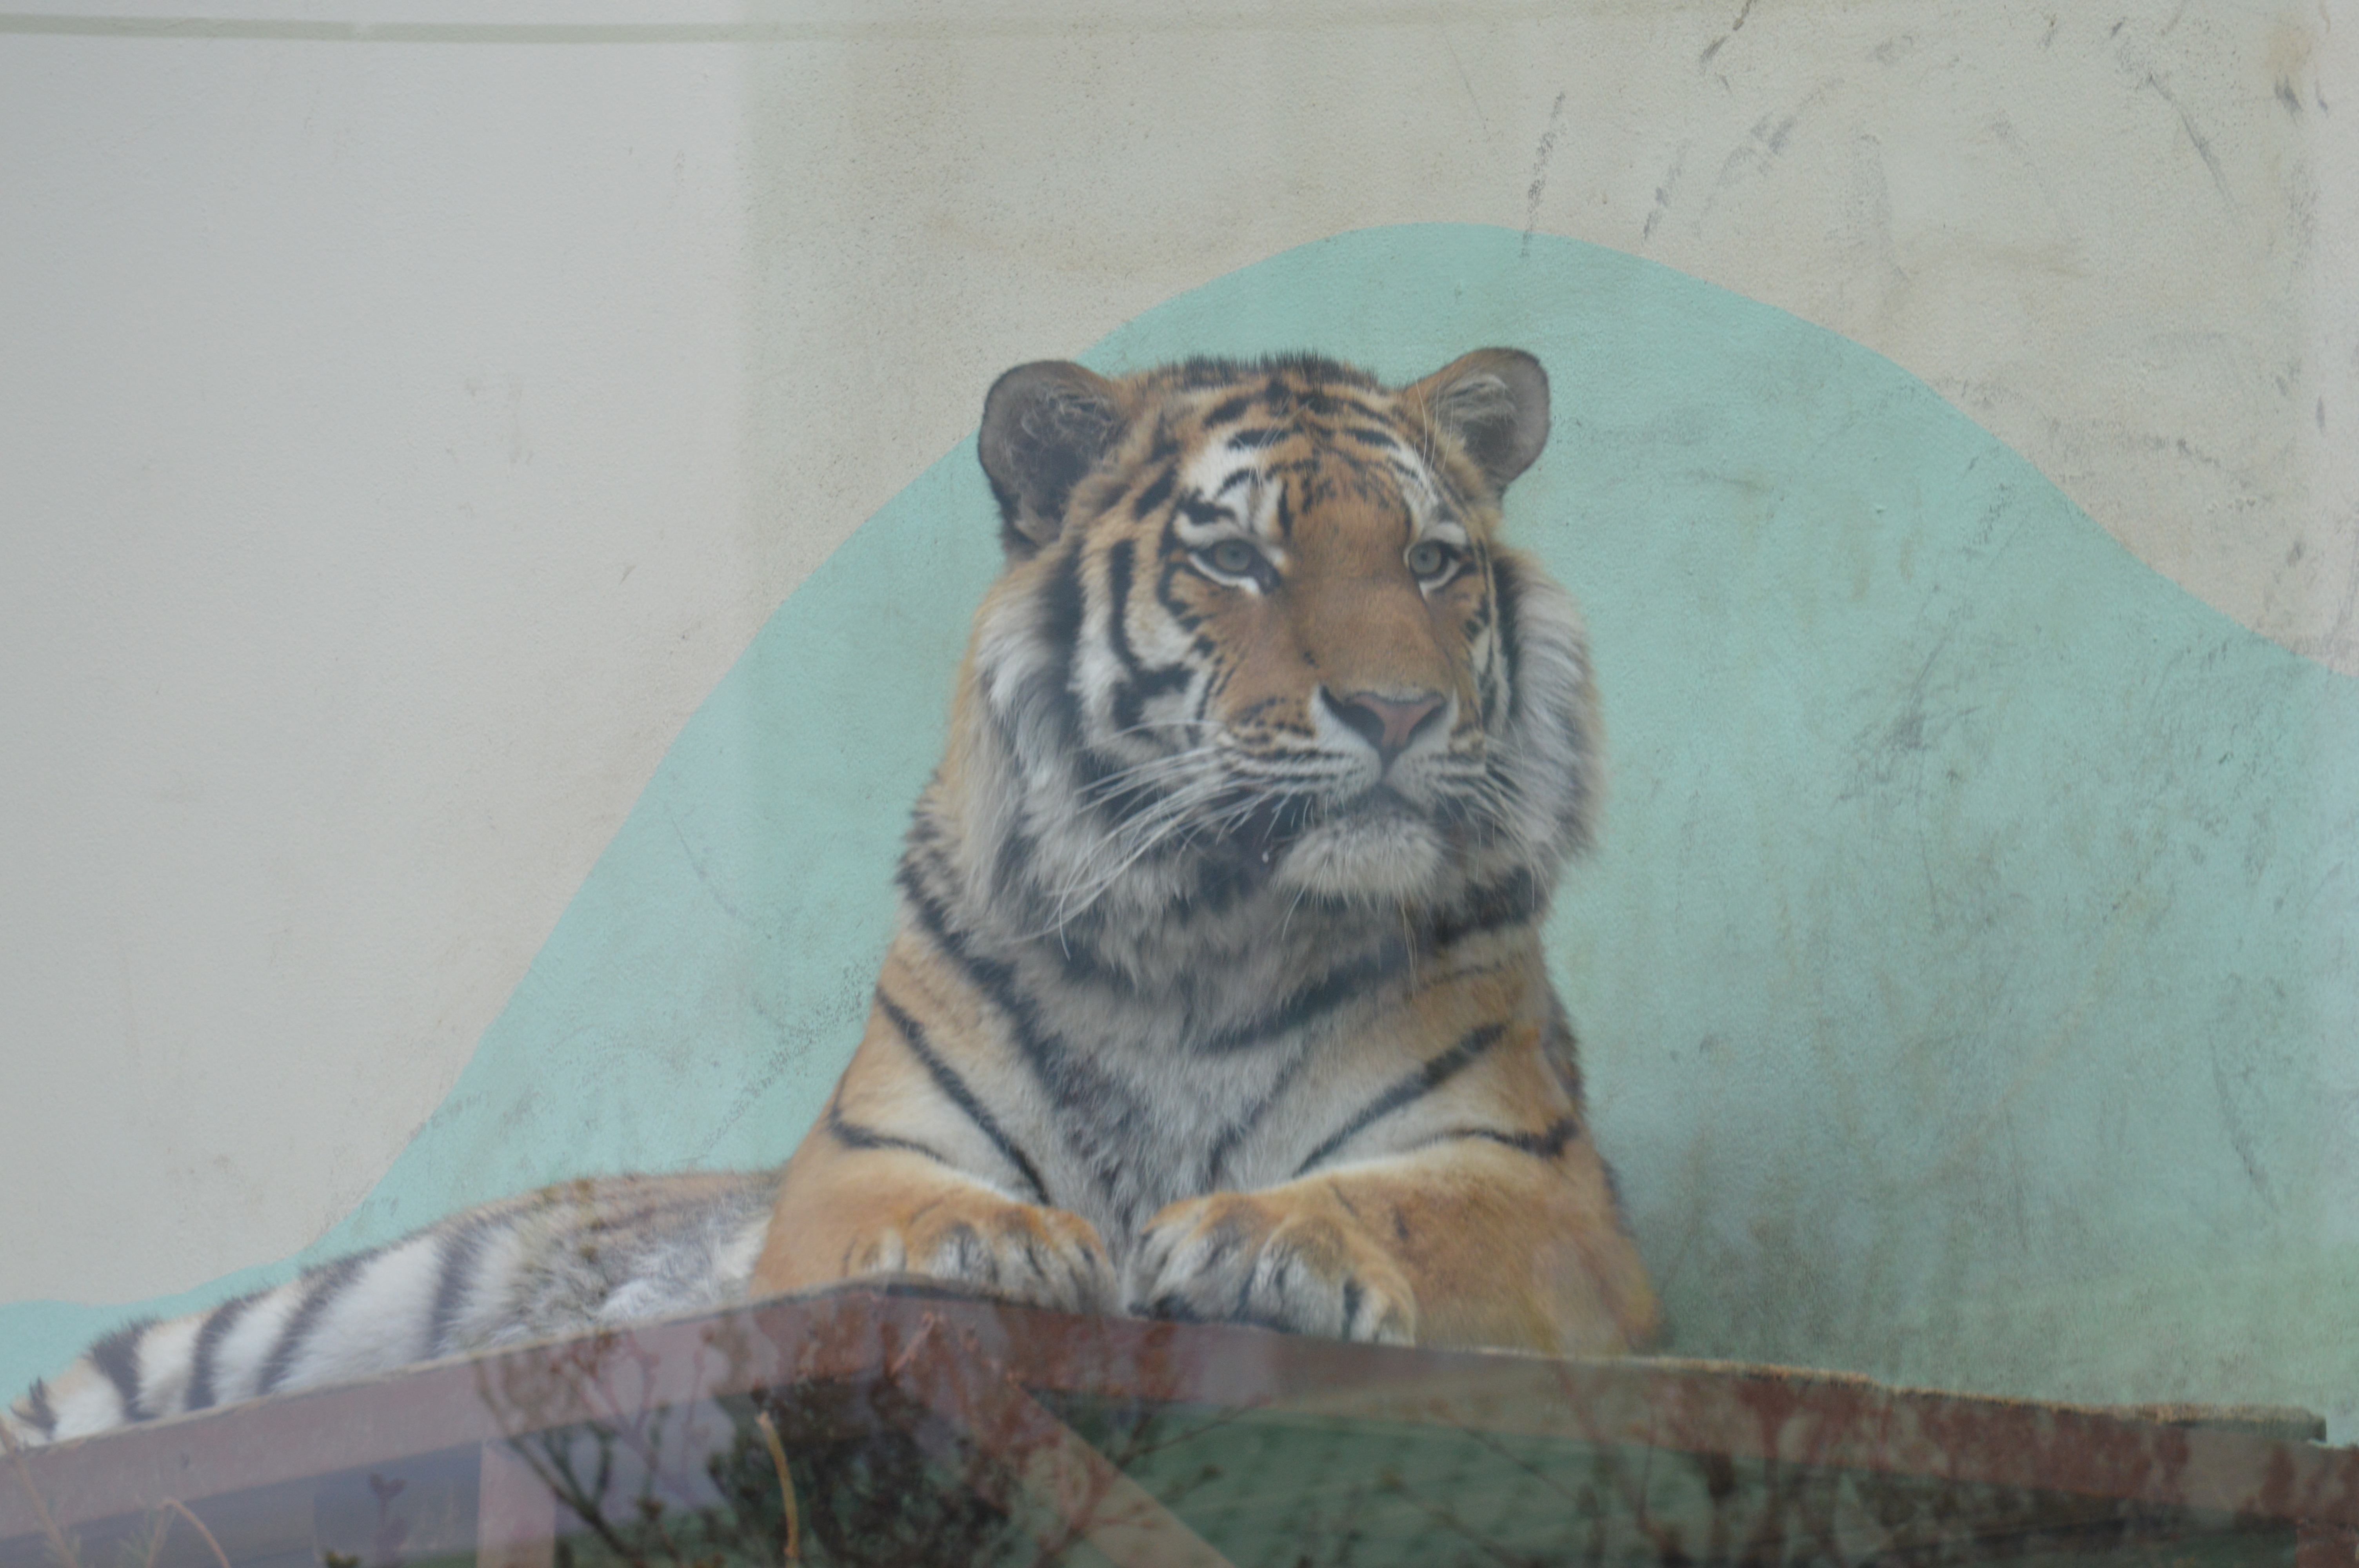
zoo, vertebrate, tiger, bengal tiger, mammal, siberian tiger, felidae, terrestrial animal, wildlife, whiskers, snout, big cats, carnivore, eye, adaptation, organism, drawing, painting, fawn, art